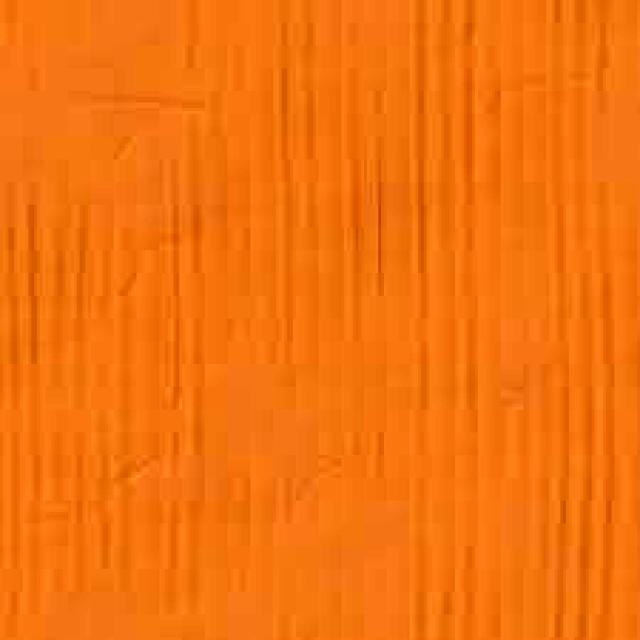
Label: Cardboard